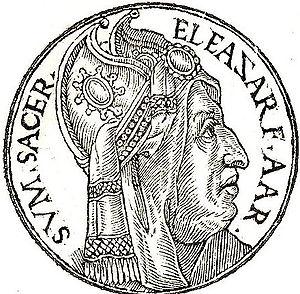
Éléazar est un personnage de l'Ancien Testament. Fils d'Aaron et d' Elishéba, neveu de Moïse, il épouse une des filles de Phuthiel. Éléazar et Ithamar continuent à servir en tant que prêtres devant Aaron leur père après que leurs deux frères Nadab et Abihu meurent sans fils. Éléazar devient le chef des chefs des Lévites avec la direction de ceux qui s'occupent du sanctuaire. Le prêtre Éléazar revêt l'autel de plaques provenant des encensoirs profanés par les révoltés Coré, Dathan et Abiron afin de rappeler que seule la descendance d'Aaron peut brûler l'encens. Une vache rousse est remise au prêtre Éléazar qui l'emmène hors du camp, elle est égorgée en sa présence et brûlée sous ses yeux puis ses cendres sont conservées pour préparer l'eau lustrale de purification. Moïse, Aaron et Éléazar gravissent le mont Hor. Moïse retire les vêtements sacerdotaux d'Aaron et en revêt Éléazar. Après la mort d'Aaron, Moïse et Éléazar redescendent du mont Hor. Éléazar devient le deuxième grand prêtre d'Israël. Éléazar et Moïse font un deuxième recensement des Israélites sortis d'Égypte dans les plaines de Moab, près du Jourdain, en face de Jéricho.